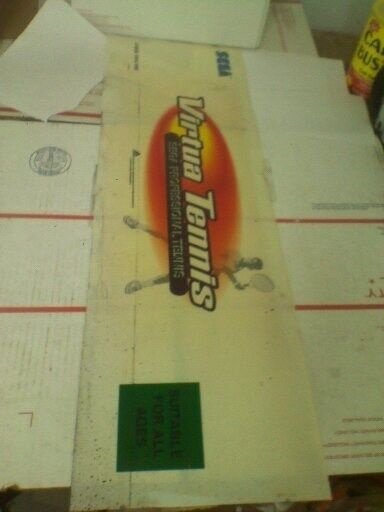
Virtua Tennis arcade marquee
I have for sale a virtua tennis marquee from the arcade game. it has some cracks in top and bottom, is dirty, and condition is below average. Sold as is with no returns.
Brand: bruce1arcadeservice.com
Category: Electronics > Arcade Equipment > Video Game Arcade Cabinet Accessories > Marquees